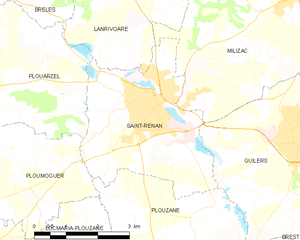
Saint-Renan
Kort over kommunen
Kort over kommunen
Saint-Renan er en mellemstor fransk kommune. Den er placeret i departementet Finistère i Bretagne ca. 15 km nordvest for Brest. Indbyggerne herfra kaldes Renanais.